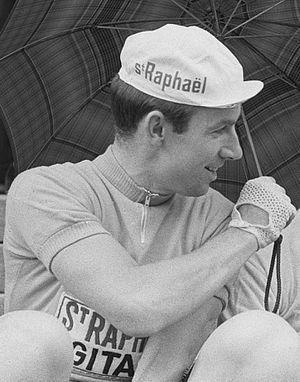
Seamus « Shay » Elliott est un coureur cycliste irlandais.